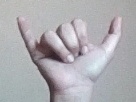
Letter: ya